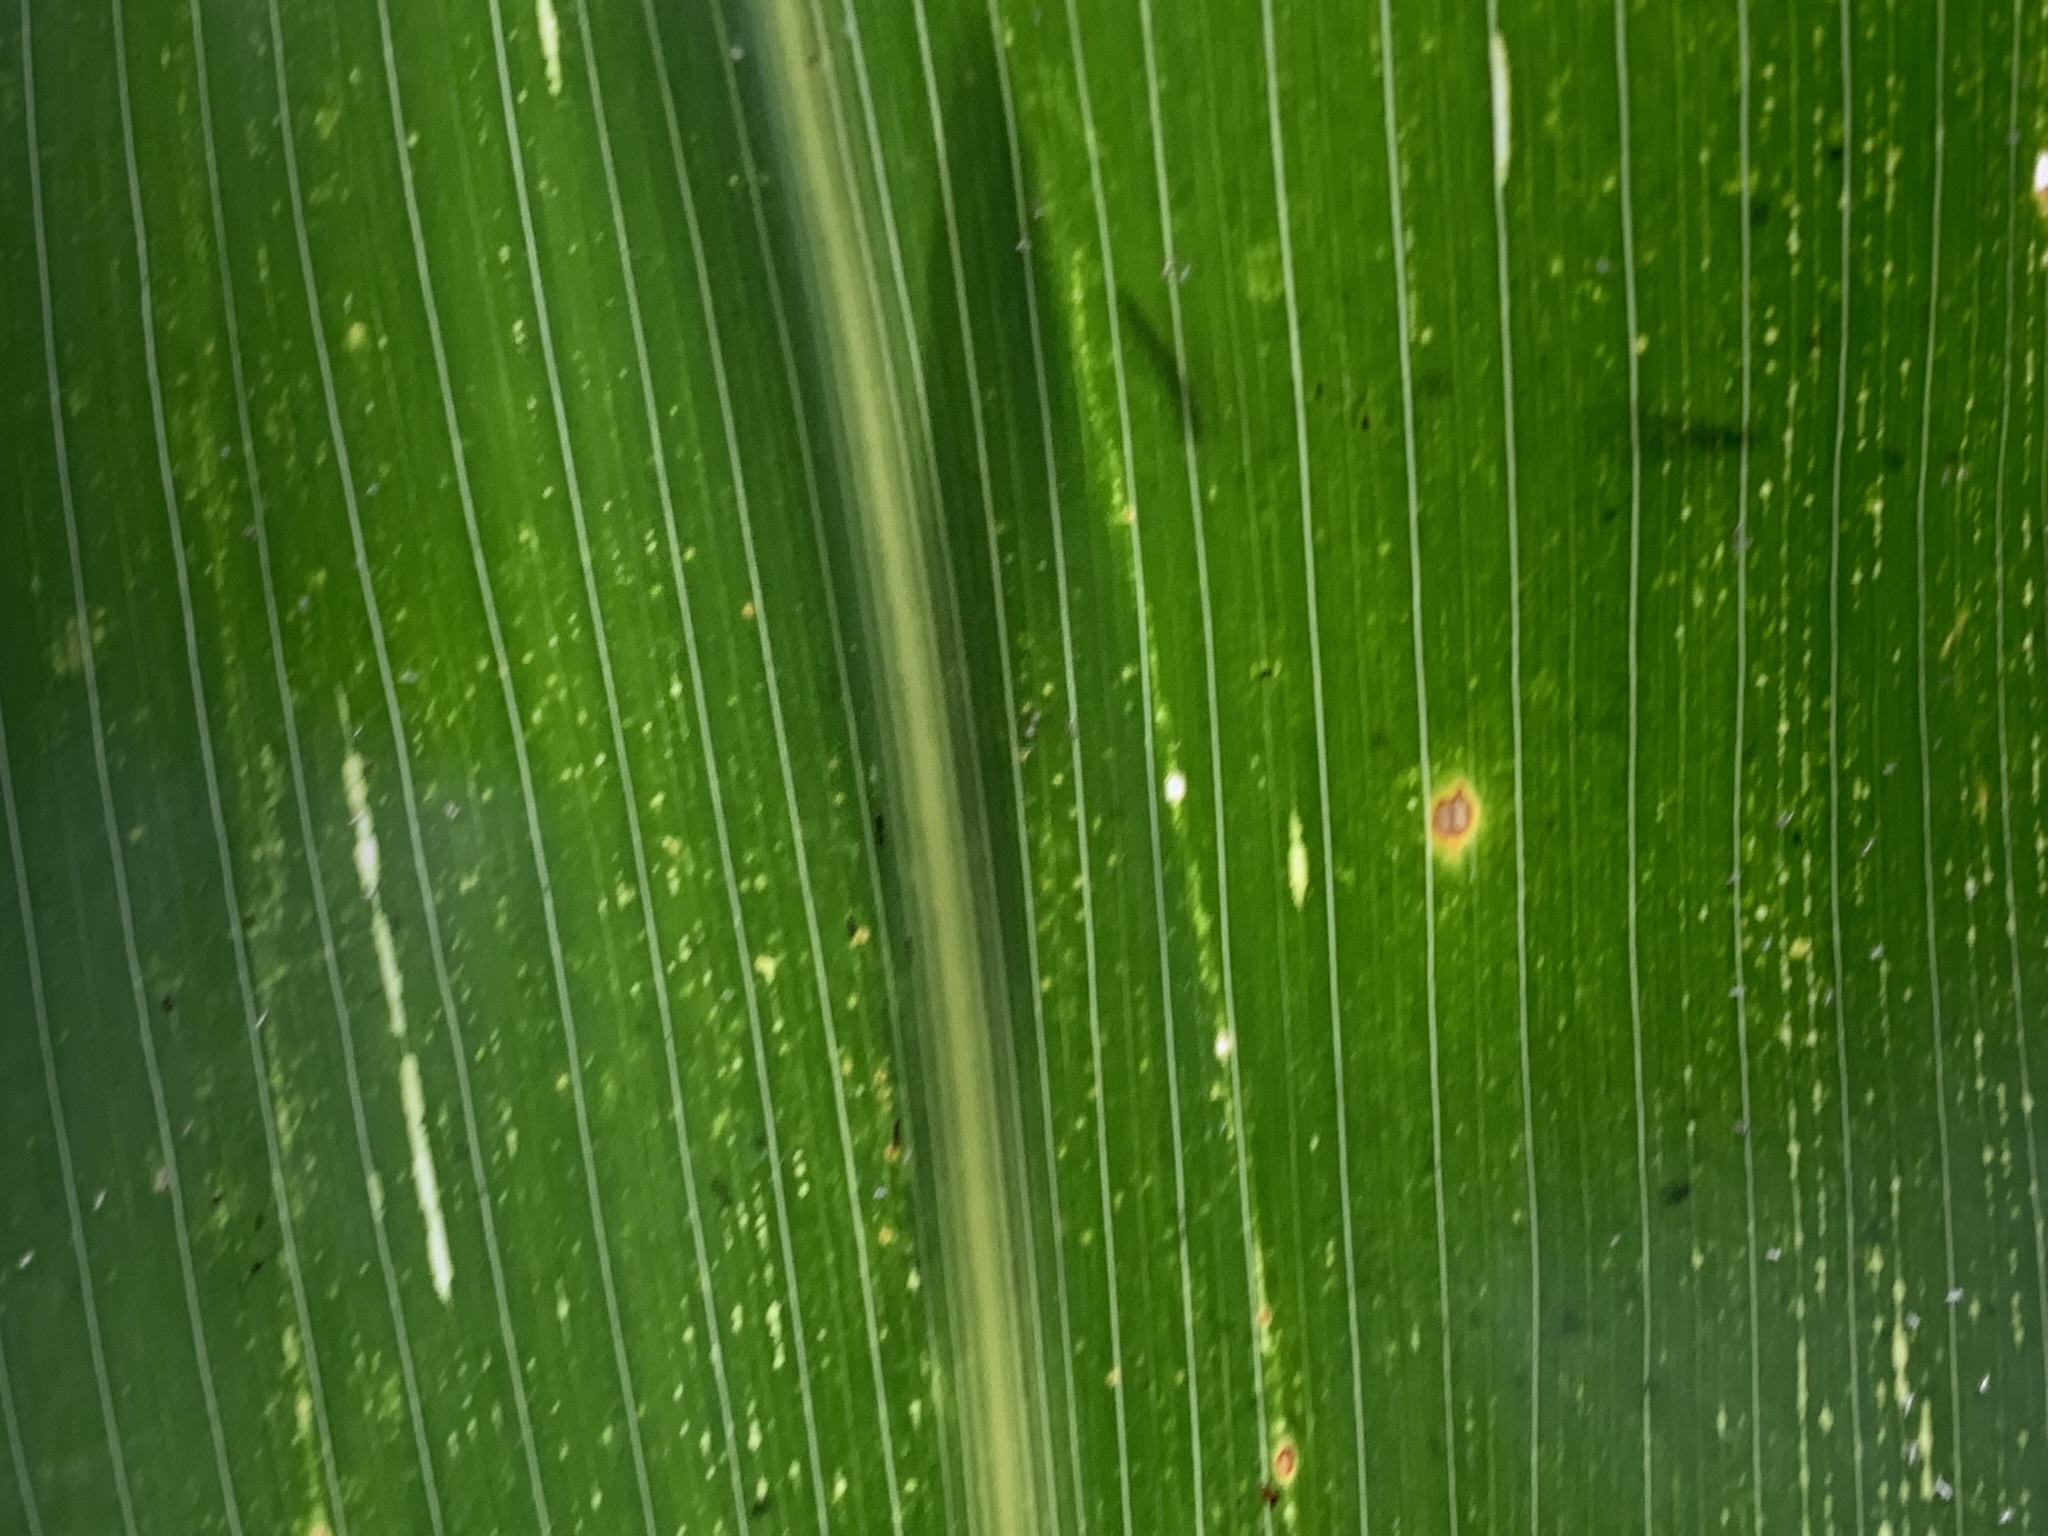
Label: MSV